1921 Dutch cabinet formation

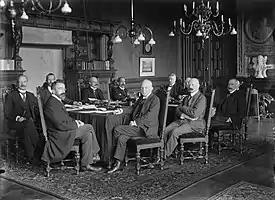
Council of Ministers of the first Ruijs de Beerenbrouck cabinet in 1918. From left to right: Idenburg, König, Aalberse, Ruijs de Beerenbrouck, Van Karnebeek, Van IJsselstein, Heemskerk, De Visser (partially visible), Alting von Geusau, and De Vries. Naudin ten Cate is hidden.

A cabinet formation took place in the Netherlands after the first Ruijs de Beerenbrouck cabinet tendered its resignation on 16 June 1921. The resignation was prompted by ministerial crises involving Finance Minister Simon de Vries Czn and War Minister Willem Frederik Pop. During the formation, Prime Minister and formateur Charles Ruijs de Beerenbrouck selected Dirk Jan de Geer and Jannes van Dijk as their replacements. Additionally, the right-wing parties forming the cabinet — the General League of Roman Catholic Electoral Associations (AB), the Anti-Revolutionary Party (ARP), and the Christian Historical Union (CHU) — reached an agreement on the substantive issues underlying the crises. The two new ministers were sworn in on 28 July 1921, marking the end of the formation.